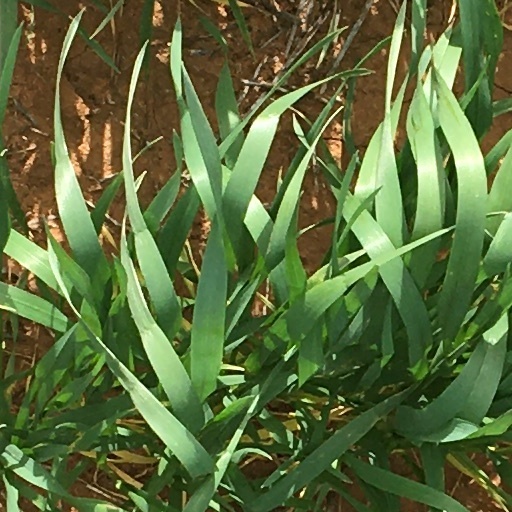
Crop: wheat